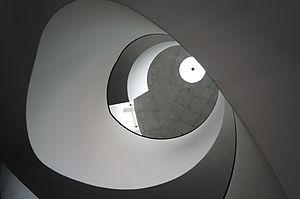
Nuremberg [nyʁɛ̃bɛʁ] est une ville de Bavière, en Allemagne. Avec 511 628 habitants en décembre 2016, c'est la deuxième ville de Bavière après Munich. Elle est le centre économique du district de Moyenne-Franconie et l'un des principaux centres industriels d'Allemagne du Sud. La rivière Pegnitz sépare la vieille ville en deux quartiers, celui de Sebald et celui de Lorenz, nommés d'après les deux principales églises de Nuremberg.